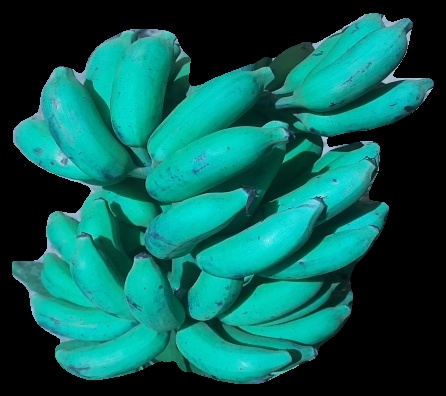
Variety: elakki-bale
Grade: grade3